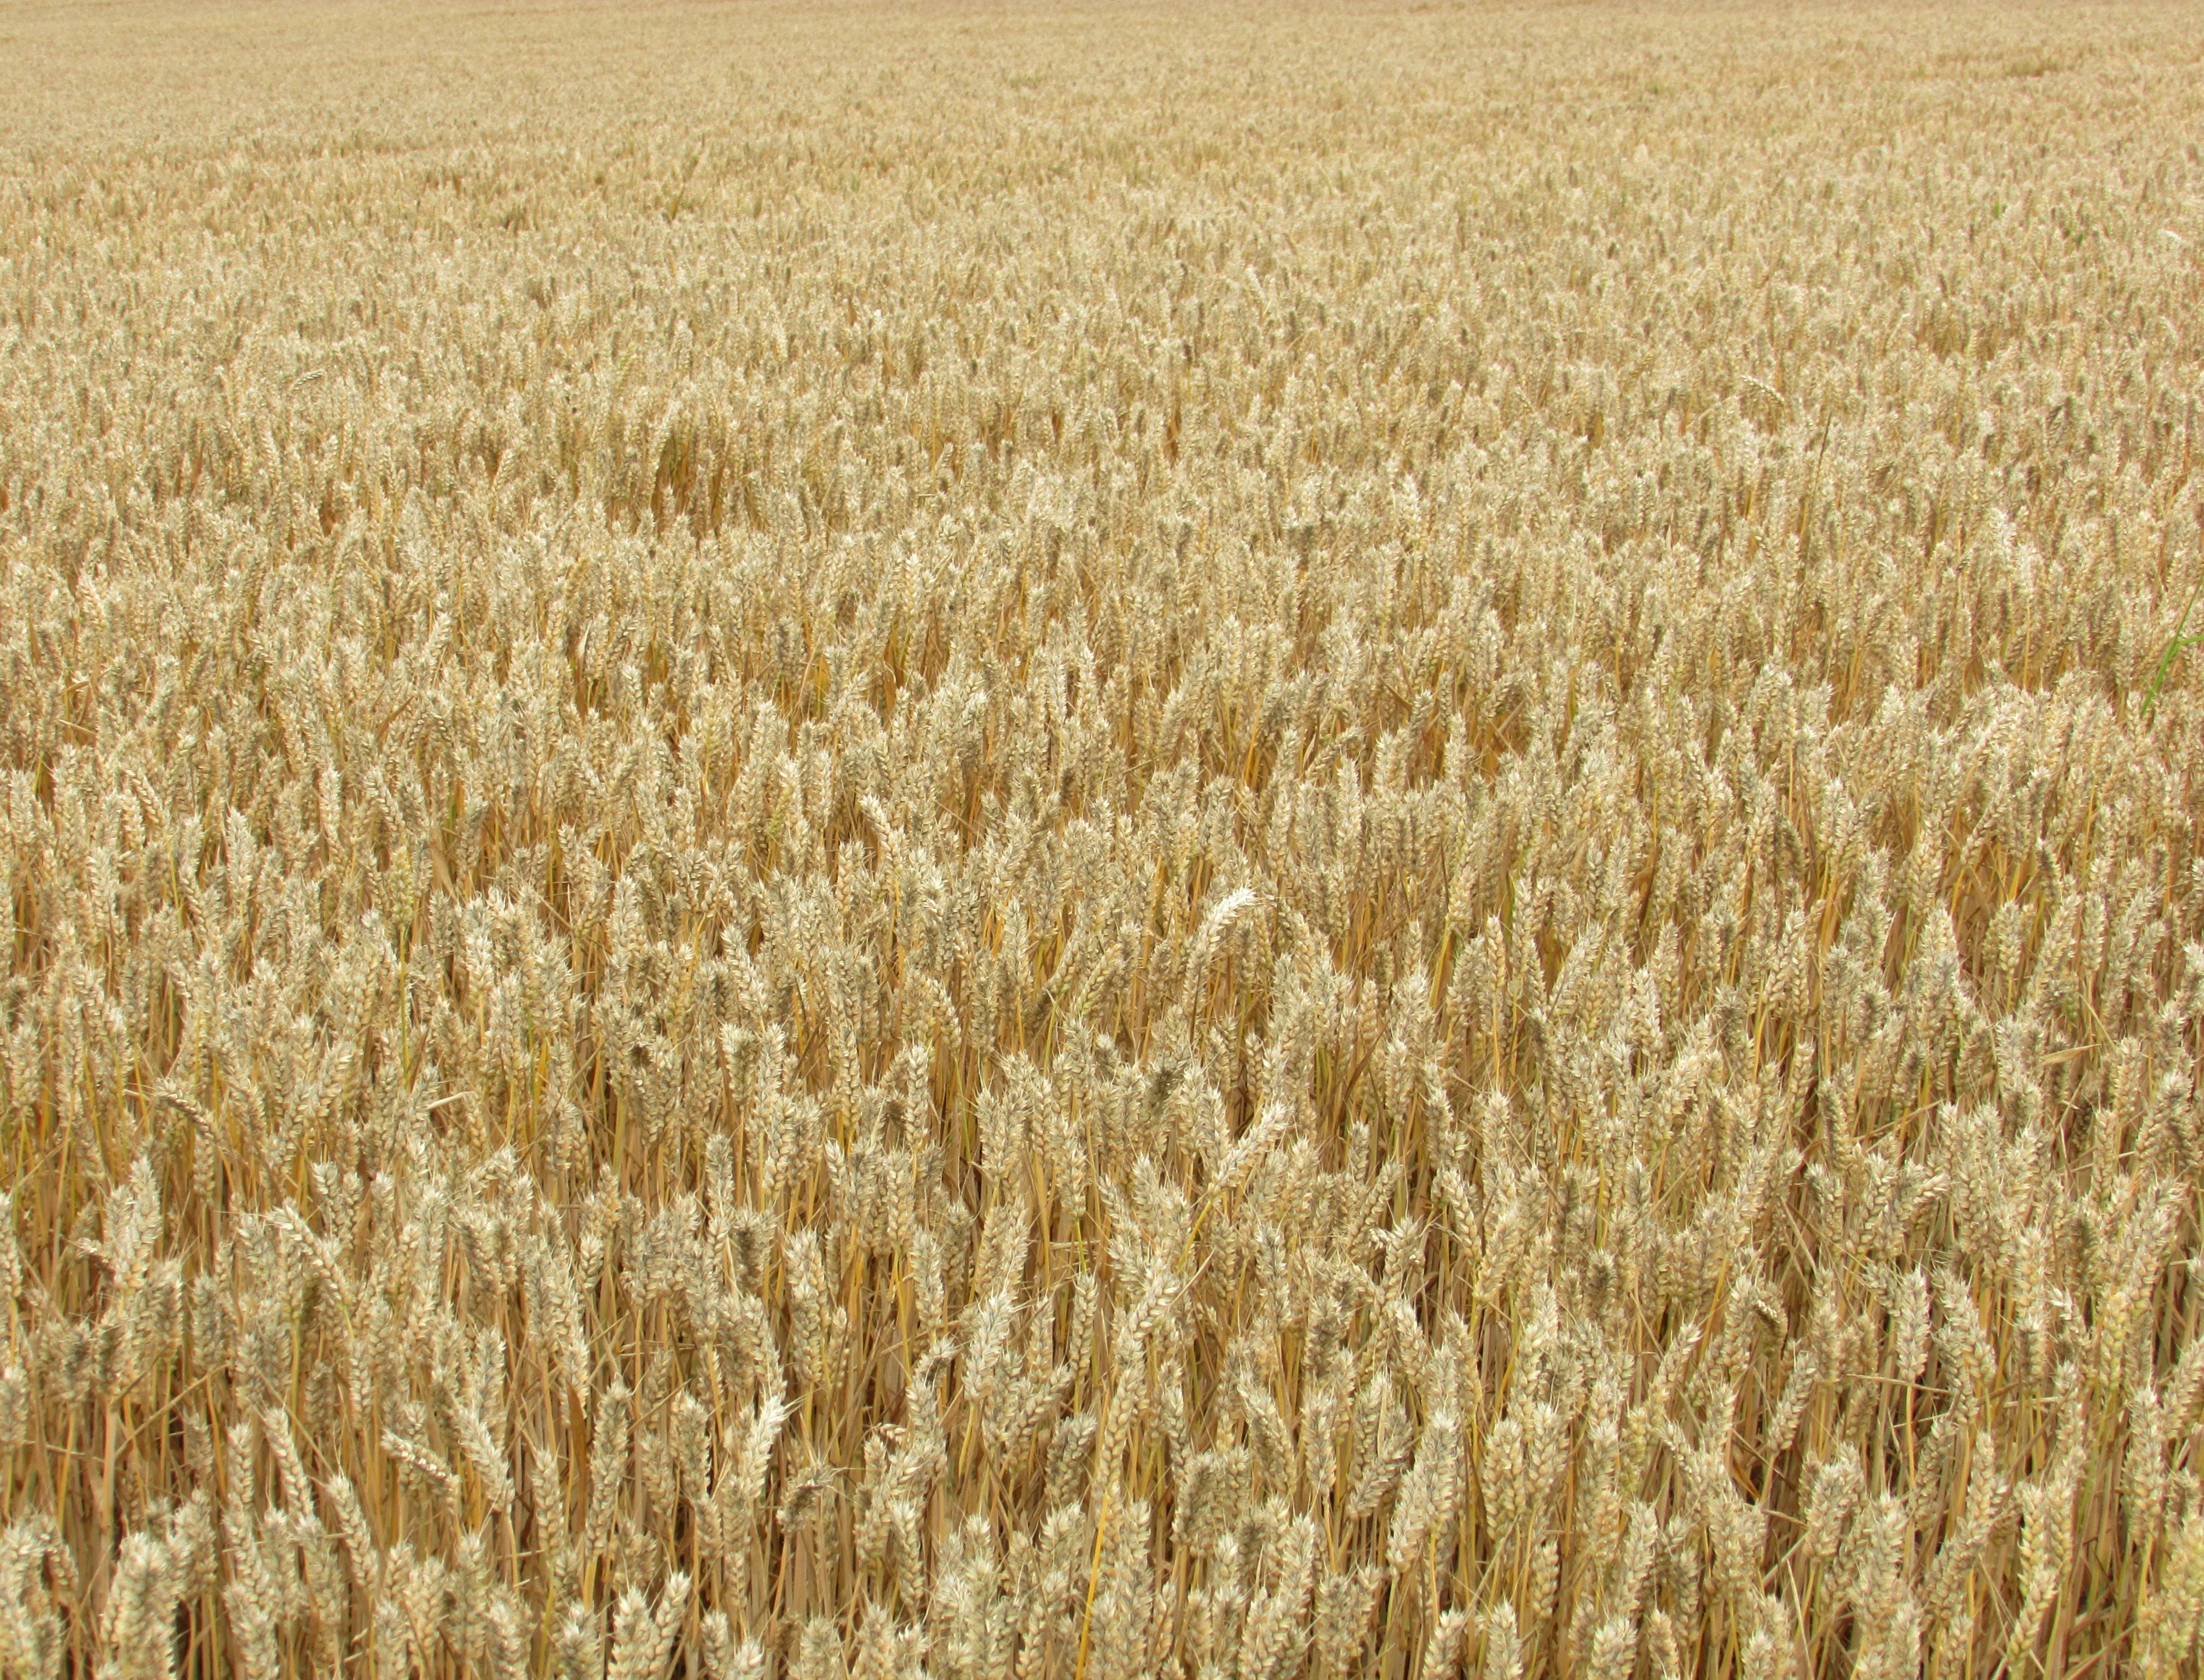
plant, field, barley, wheat, grain, prairie, food, golden, harvest, crop, corn, yellow, agriculture, cereal, grassland, rye, harvesting, flowering plant, commodity, emmer, triticale, grass family, land plant, food grain, einkorn wheat